I-90 Mississippi River Bridge

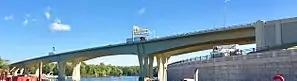

The previous bridge was a plate girder bridge that opened on October 12, 1967; the steel structure was painted dark green, and the bridge had a concrete railing. Although the previous bridge had no weight restrictions and operated at an acceptable level of service at the time of replacement, there were a number of problems with the 1967 bridge and surrounding roadways: